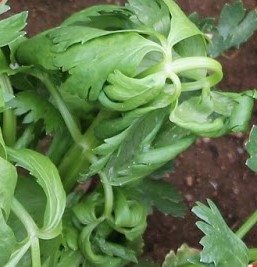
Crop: unknown
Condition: celery_celery_anthracnose